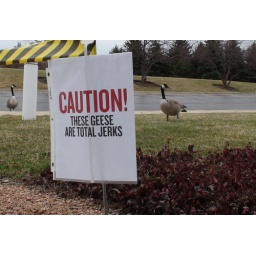
the geese in front of my office building are mean, so i made them a sign.